Becket, Massachusetts

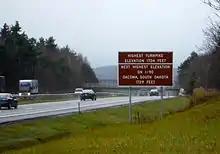
This sign for westbound traffic is located in Becket, Massachusetts; however Oacoma, South Dakota has not reciprocated this notable feature of Interstate 90 with a similar sign for eastbound traffic.

The original "Beckett" for which the town of Becket was named is an estate or "tithing" that once belonged to the Admiral Lord Barrington (the namesake of "Great Barrington, Massachusetts"). It is located in Shrivenham, formerly in Berkshire, England, about five miles east of the important railroad town of Swindon.